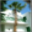
Label: palm_tree